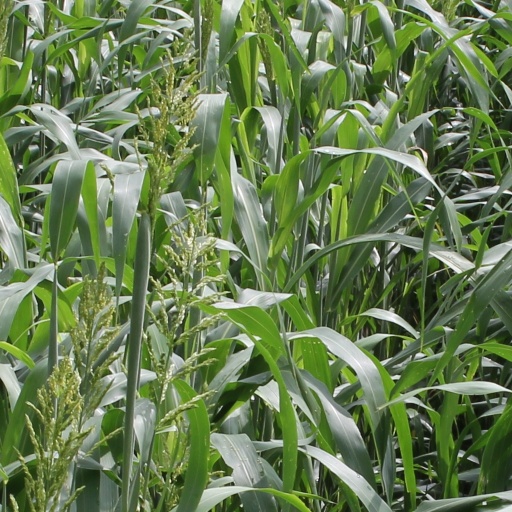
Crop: sorghum